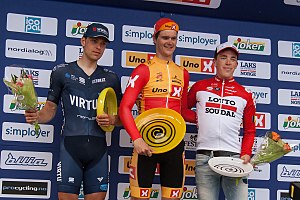
Alexander Kamp
Alexander Kamp (til venstre) på podiet i Ringerike Grand Prix 2018
Alexander Kamp er en dansk cykelrytter, der kører for Trek-Segafredo.